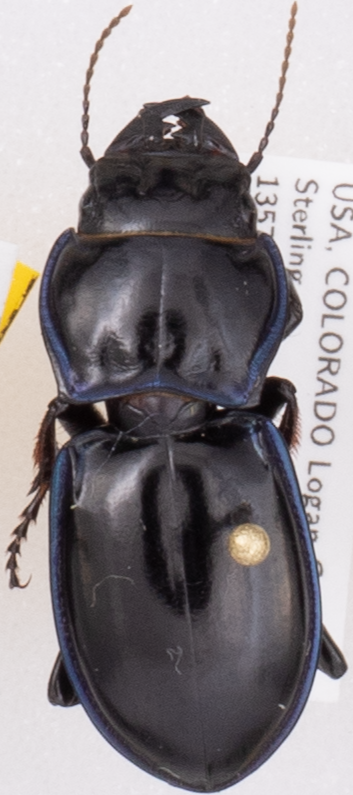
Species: Pasimachus elongatus
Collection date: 2018-07-26
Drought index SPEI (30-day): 0.188
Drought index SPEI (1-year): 0.248
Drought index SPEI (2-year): -0.362